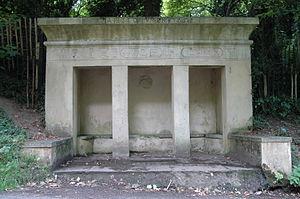
Hartwell House, aussi appelée « château d’Hartwell » — prononcé en anglais /hɑɹtwɛl haʊs/ —, est un château datant en partie du XIᵉ siècle, situé dans le village de Hartwell, dans le Sud de l’Angleterre.